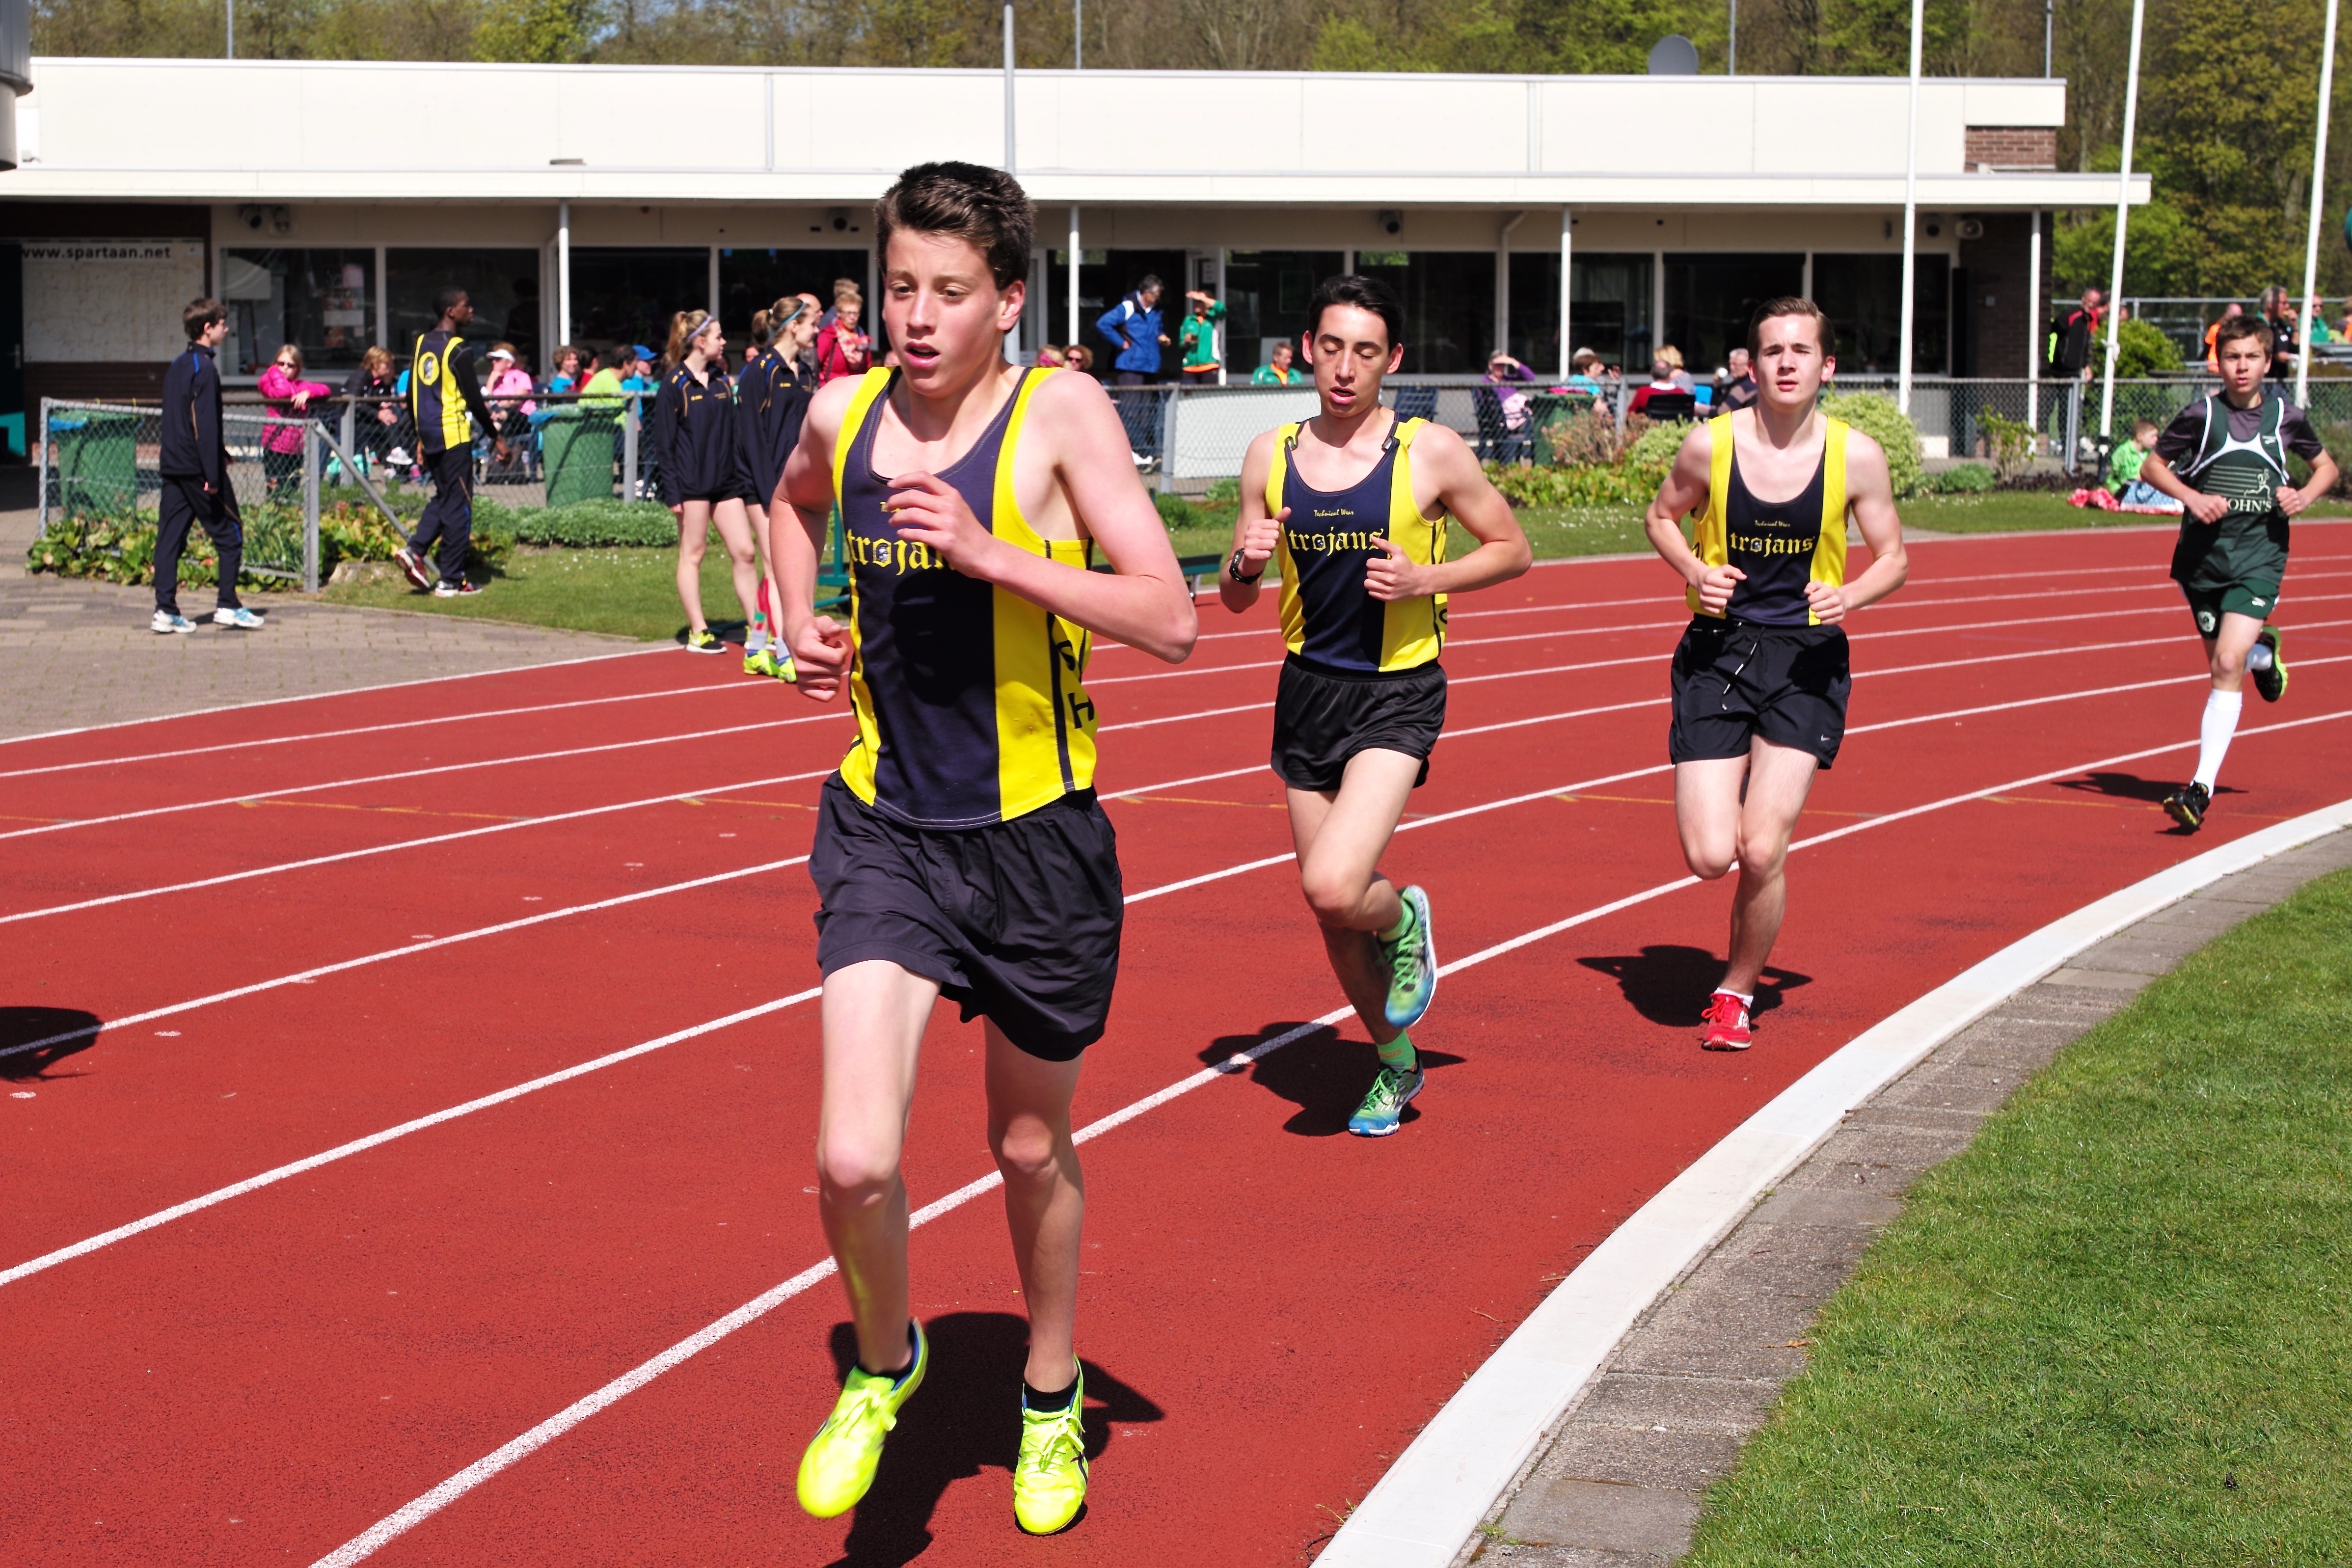
track, run, runner, ash, race, competition, holland, hague, netherlands, international, girls, m, american, sports, boys, 50, school, runners, endurance, junior, leica, 240, summilux, varsity, athletics, meet, sprint, physical exercise, human action, track and field athletics, middle distance running, 800 metres, 4 100 metres relay